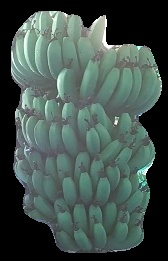
Variety: pachbale
Grade: grade1